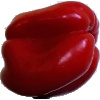
Label: Pepper Red 1